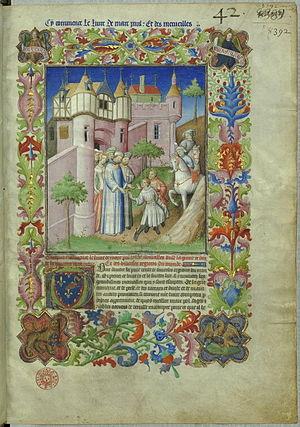
Le Devisement du monde, que l'on trouve aussi sous d'autres titres comme Le Livre des merveilles ou Le Livre de Marco Polo, retrace les aventures de l’explorateur marchand vénitien Marco Polo qui est allé jusqu'en Chine, a vécu à la cour du grand Kubilai Khan et en est revenu en 1295. L'ouvrage est écrit en 1298 sous la dictée de Marco Polo par Rustichello de Pise, écrivain italien de langue franco-vénitienne. Les deux étaient emprisonnés à Gênes, capturés à l'issue de différentes batailles entre leurs Républiques.